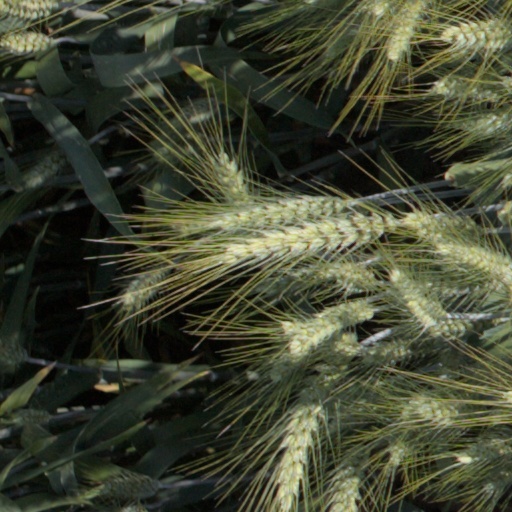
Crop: wheat